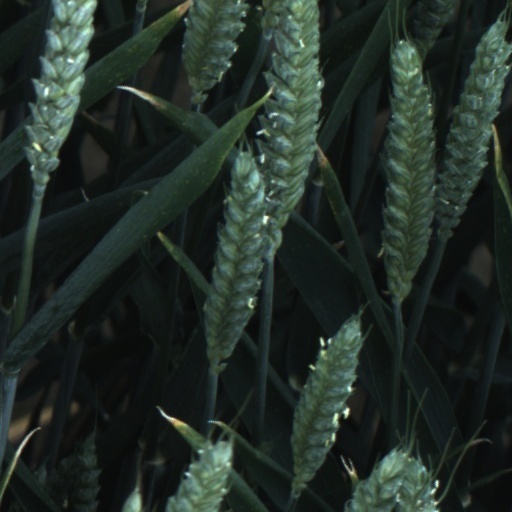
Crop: wheat